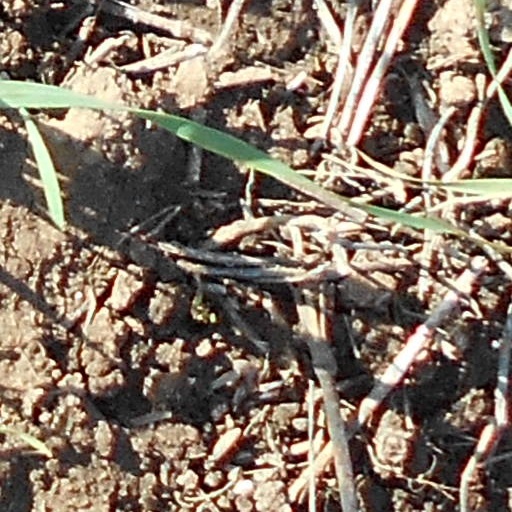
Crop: wheat